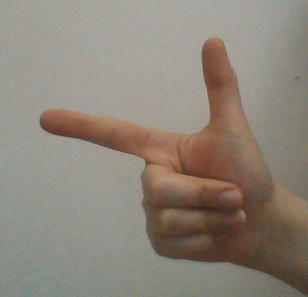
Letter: yaa